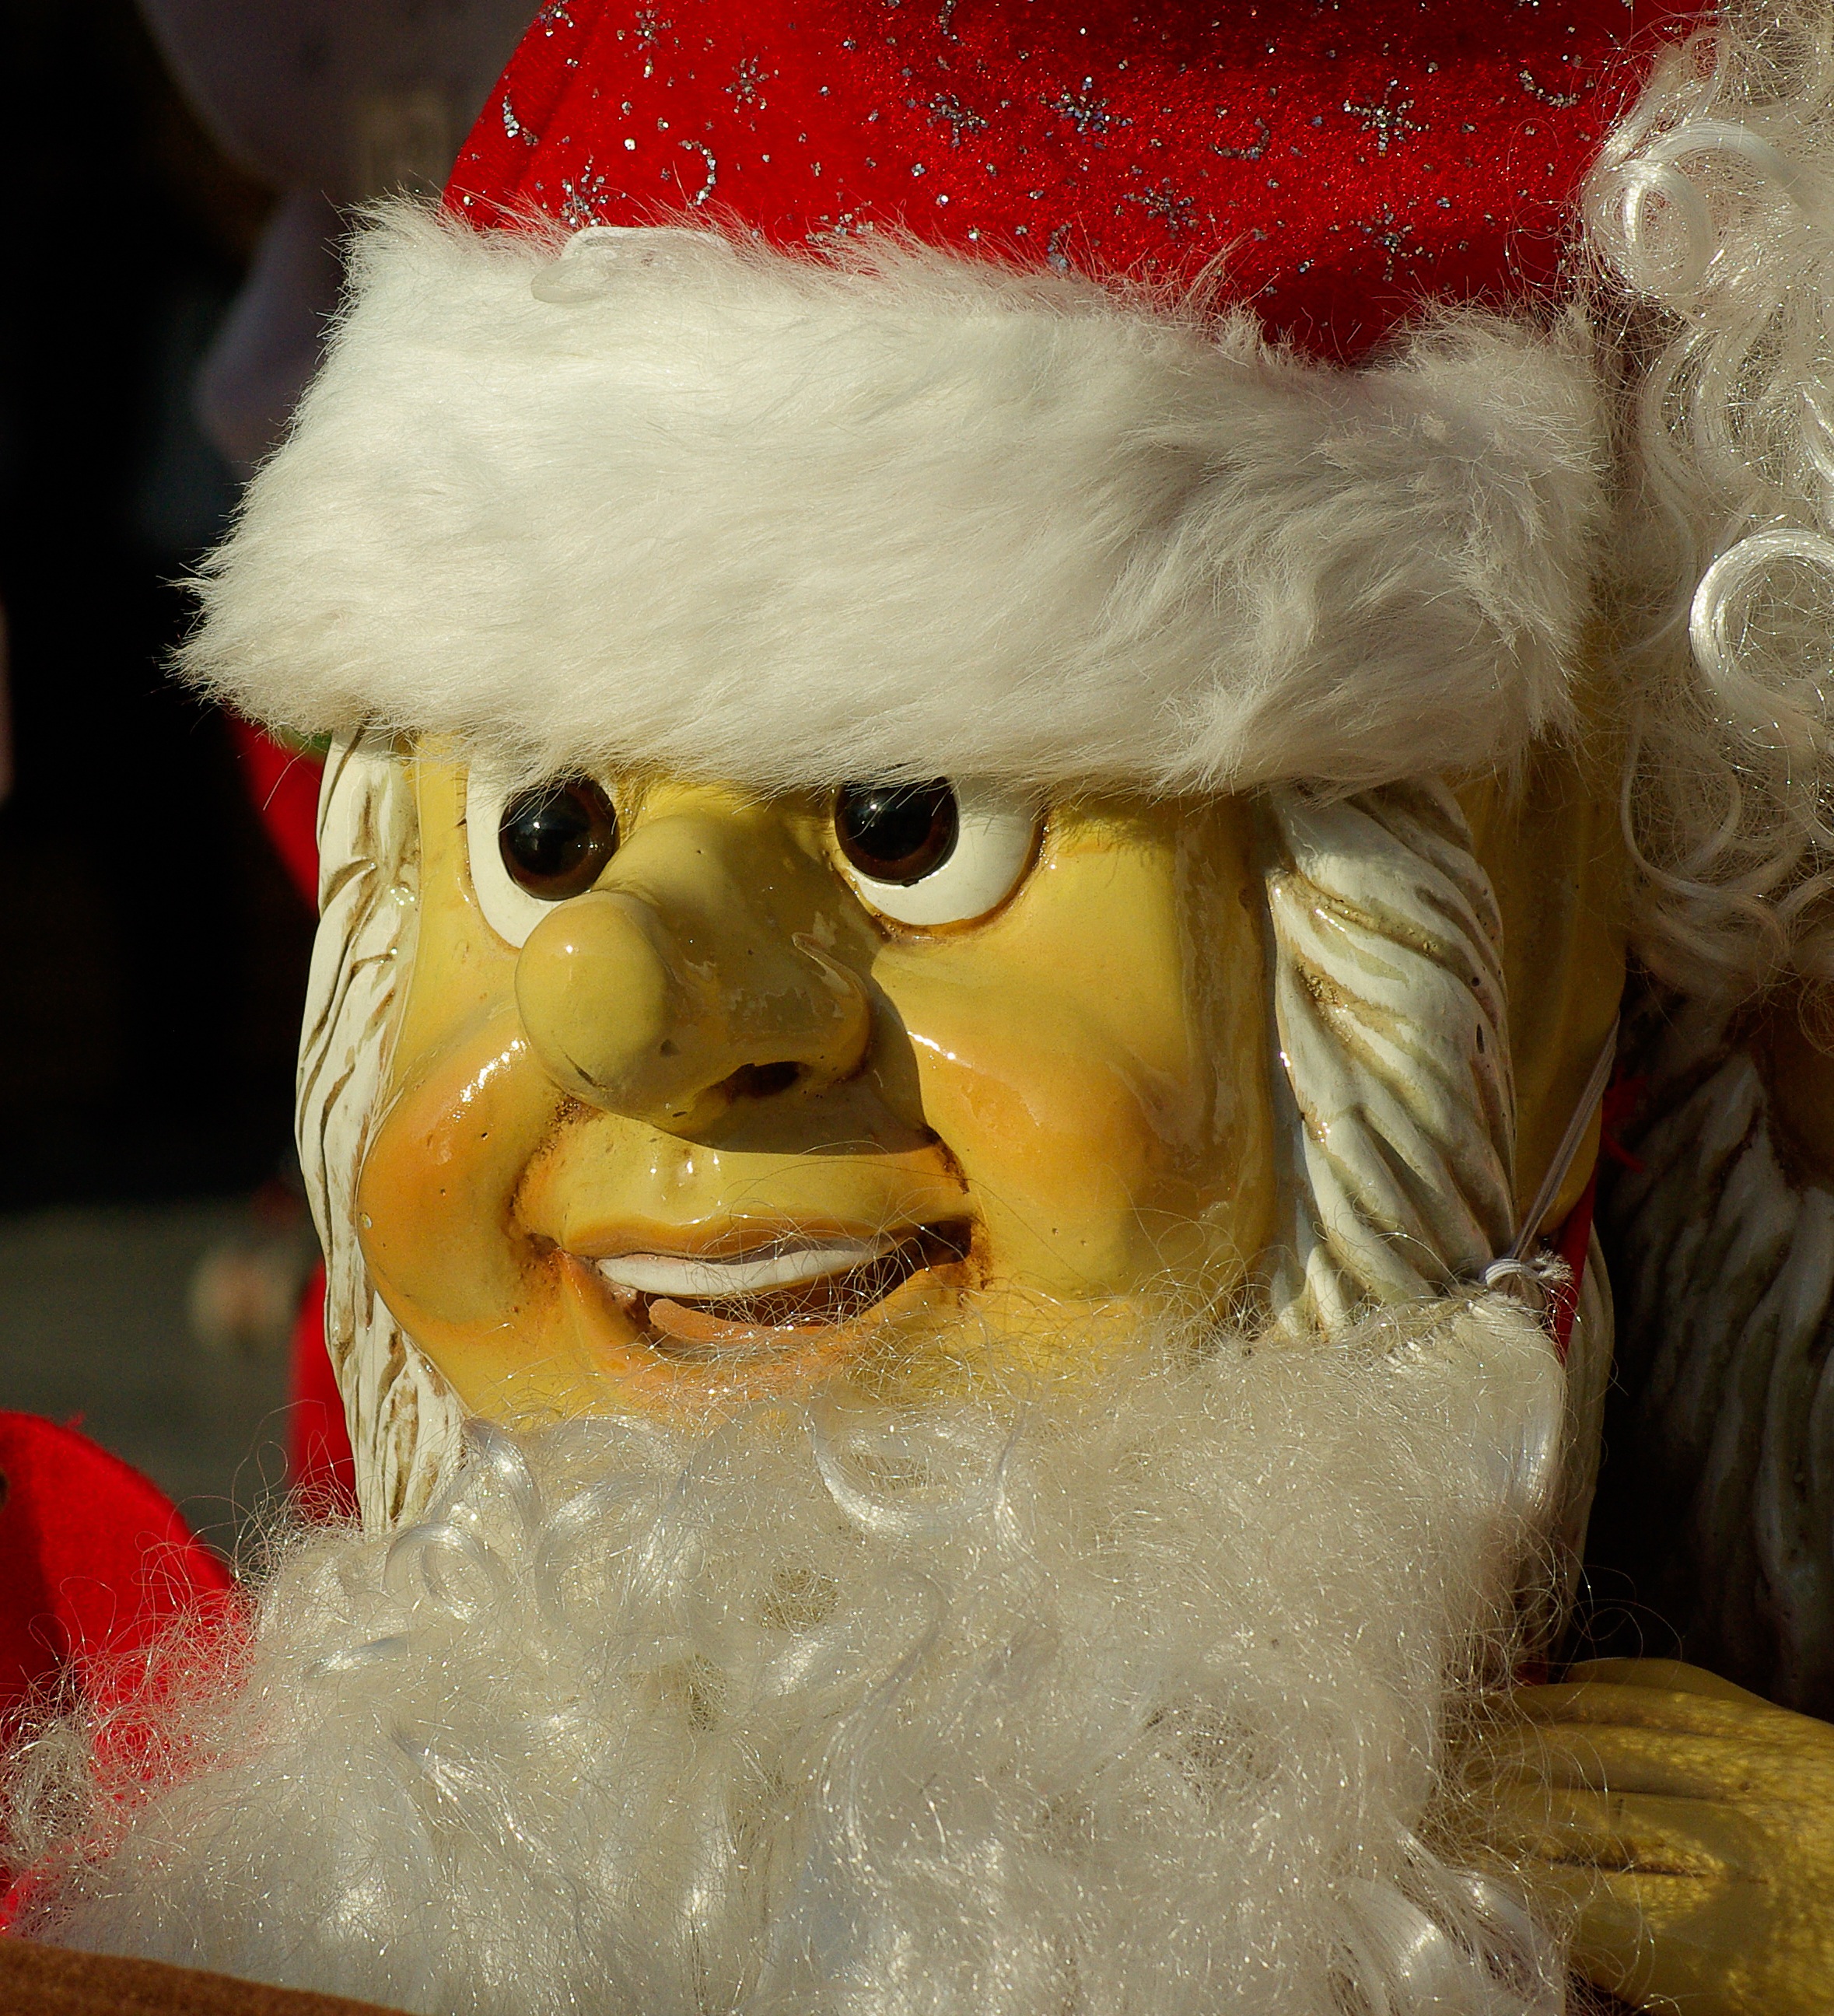
statue, christmas, toy, beard, old man, gifts, father christmas, santa claus, fictional character